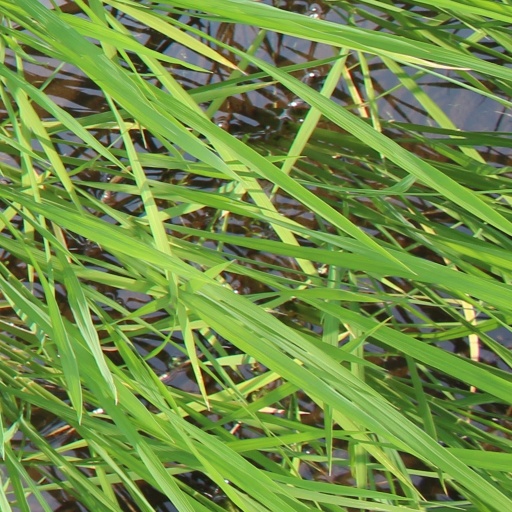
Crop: rice